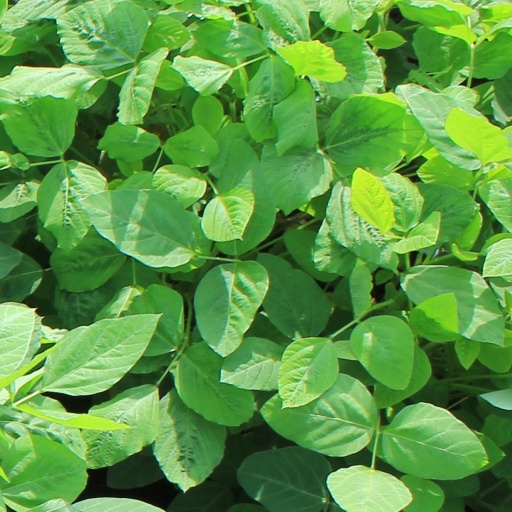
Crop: soybean